Morris Oxford

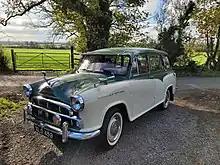

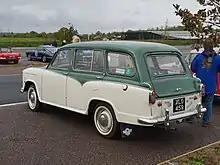
Morris Oxford Series IV Traveller

For 1959, the Oxford, announced on Lady Day 25 March 1959, was merged into the mid-sized Pininfarina-designed BMC Farina range along with a half-dozen other previously announced models, including the 1958 Wolseley 15/60 and 1959 Riley 4/68, Austin A55 Cambridge Mark II, and MG Magnette Mark III. The Series IV Traveller was still sold for the first year after which a Series V Traveller was made.